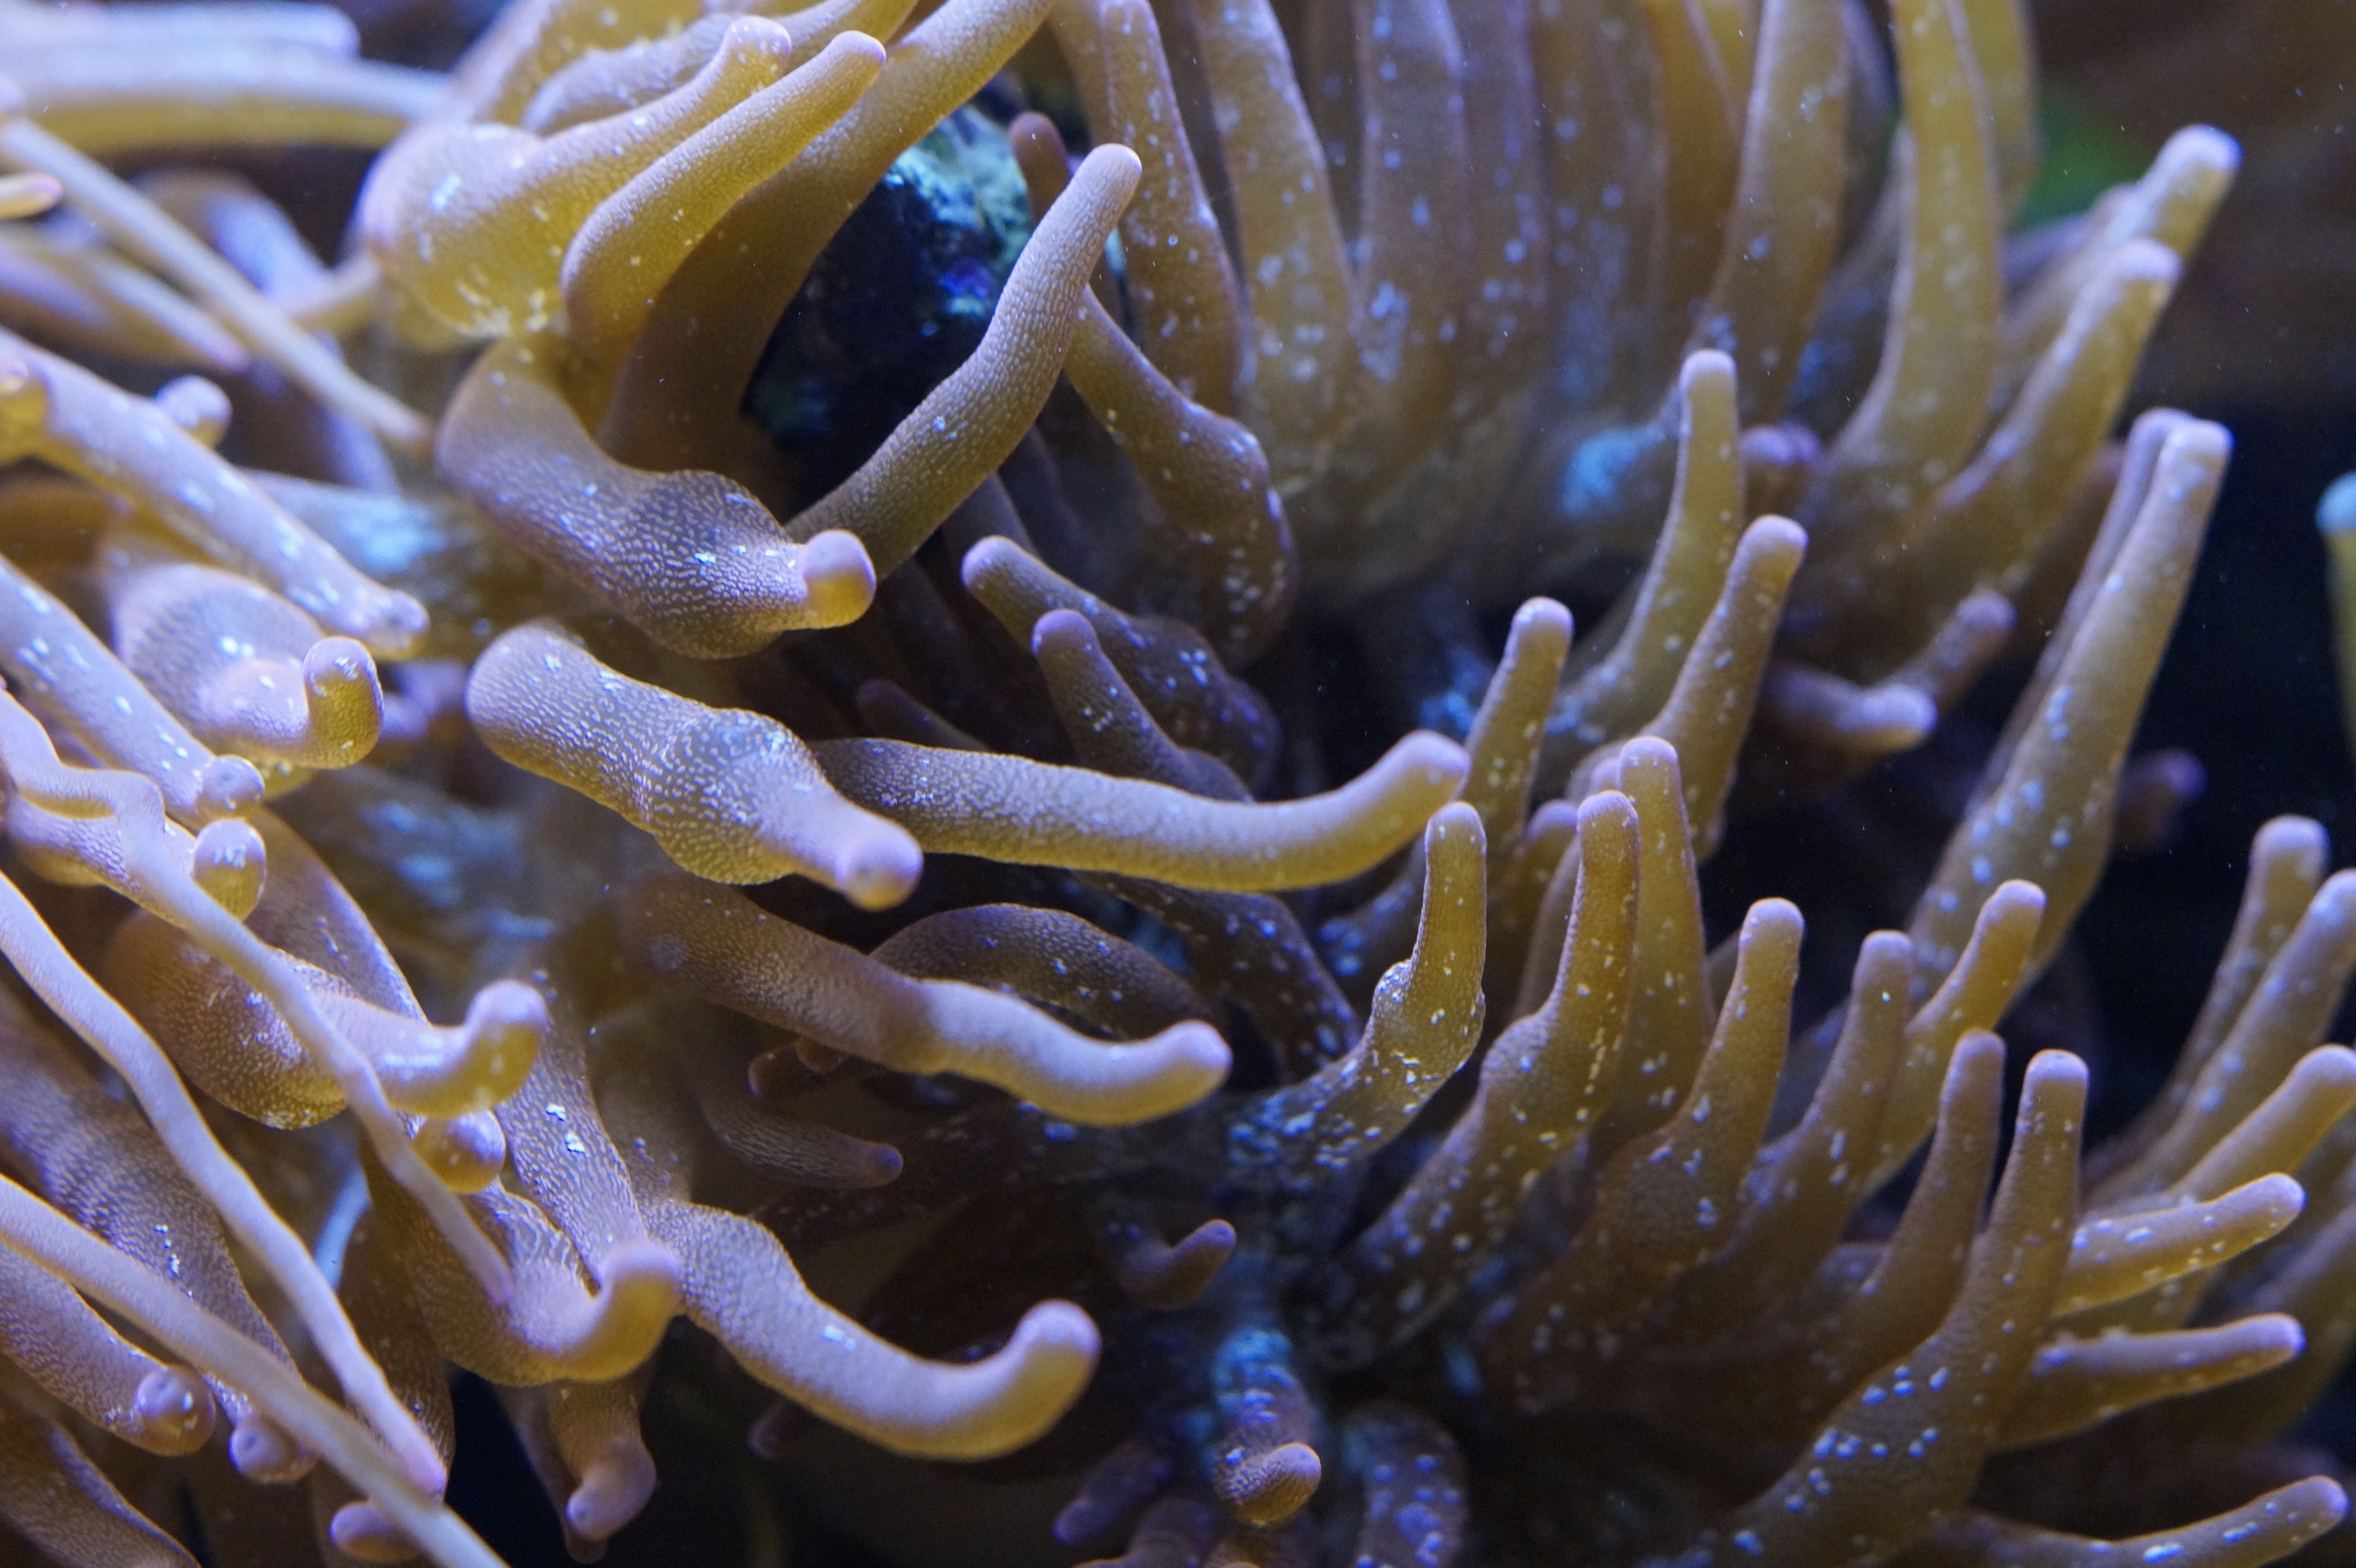
sea, water, nature, ocean, structure, underwater, biology, fauna, sea animal, coral, coral reef, invertebrate, reef, mollusk, aquarium, cnidaria, creature, exotic, tentacles, anemones, anemone, aquatic animals, underwater world, meeresbewohner, macro photography, organism, water creature, sea anemones, sea anemone, marine biology, coral reef fish, marine invertebrates, pomacentridae, stony coral